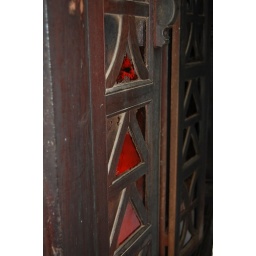
colored glass in the windows